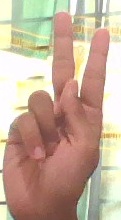
ASL sign: K